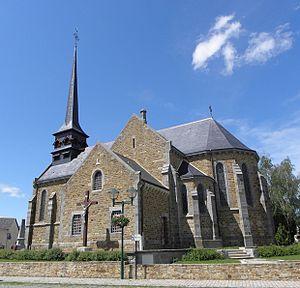
Chevet et flanc méridional de l'église Saint-Martin et Saint-Pierre de Langan (35).
Langan est une commune française située dans le département d'Ille-et-Vilaine, en région Bretagne, peuplée de 979 habitants.